Volkswagen New Beetle

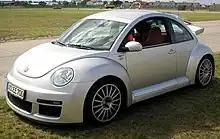
VW New Beetle RSi

The "RSi" is a limited 250 unit version of the New Beetle. It included a 3.2-litre VR6 engine, a 6-speed gearbox, and Volkswagen's four-wheel drive system 4motion, Remus twin-pipe exhaust. It was rumored Porsche tuned the suspension but the suspension tuning was actually carried out in-house at VW Individual. The suspension was greatly altered at the rear, with geometry more geared to the race track and a rear cross brace behind the rear seats, wider fenders, unique front and rear bumpers, a rear diffuser, large rear wing, and 18x9 OZ Superturismo wheels with 235/40ZR-18 tires. Inside, it was trimmed in carbon fiber, billet aluminum, and bright orange leather. The front seats were Recaro racing buckets.